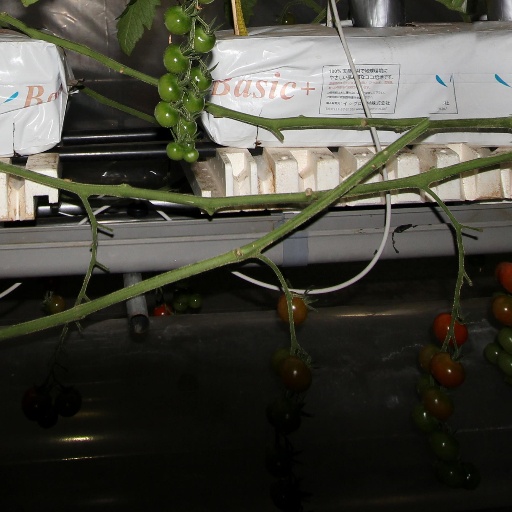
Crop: tomato